Fryston Hall

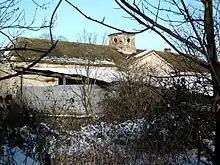
Fryston Hall stables

The hall itself stood in 200 acres of parkland. Buried in one of the lawns is a stone coffin containing what were thought to be the remains of Thomas, 2nd Earl of Lancaster who was beheaded in 1322 on the orders of King Edward II. The coffin was excavated in March 1882 from a nearby field and re-interred at Fryston Hall at the request of the then owner.